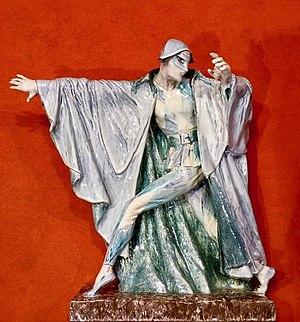
MAURICE GUIRAUD RIVIERE (1881-1947) Importante sculpture en céramique émaillée craquelée blanc gris et vert figurant un personnage de la Commedia dell'arte reposant sur une base rectangulaire brune. Signée «M.Guiraud Rivière», marque de la manufacture d'André Fau à Boulogne et cachet «Made in France». Vers 1930. H
Maurice Guiraud-Rivière, né Jean Achille Maurice Guiraud à Toulouse le 10 février 1881, mort en 1947, est un peintre, dessinateur, et sculpteur français.